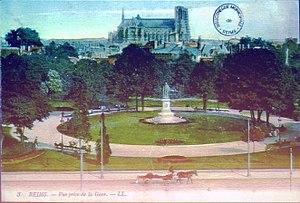
sur une carte postale.
Le square Colbert est un square situé dans le centre-ville de Reims, en France. D'une superficie de 1,1 ha, il longe le boulevard du Général-Leclerc, au centre des promenades de Reims. Il est organisé autour d'une statue monumentale de Jean-Baptiste Colbert, ministre de Louis XIV.